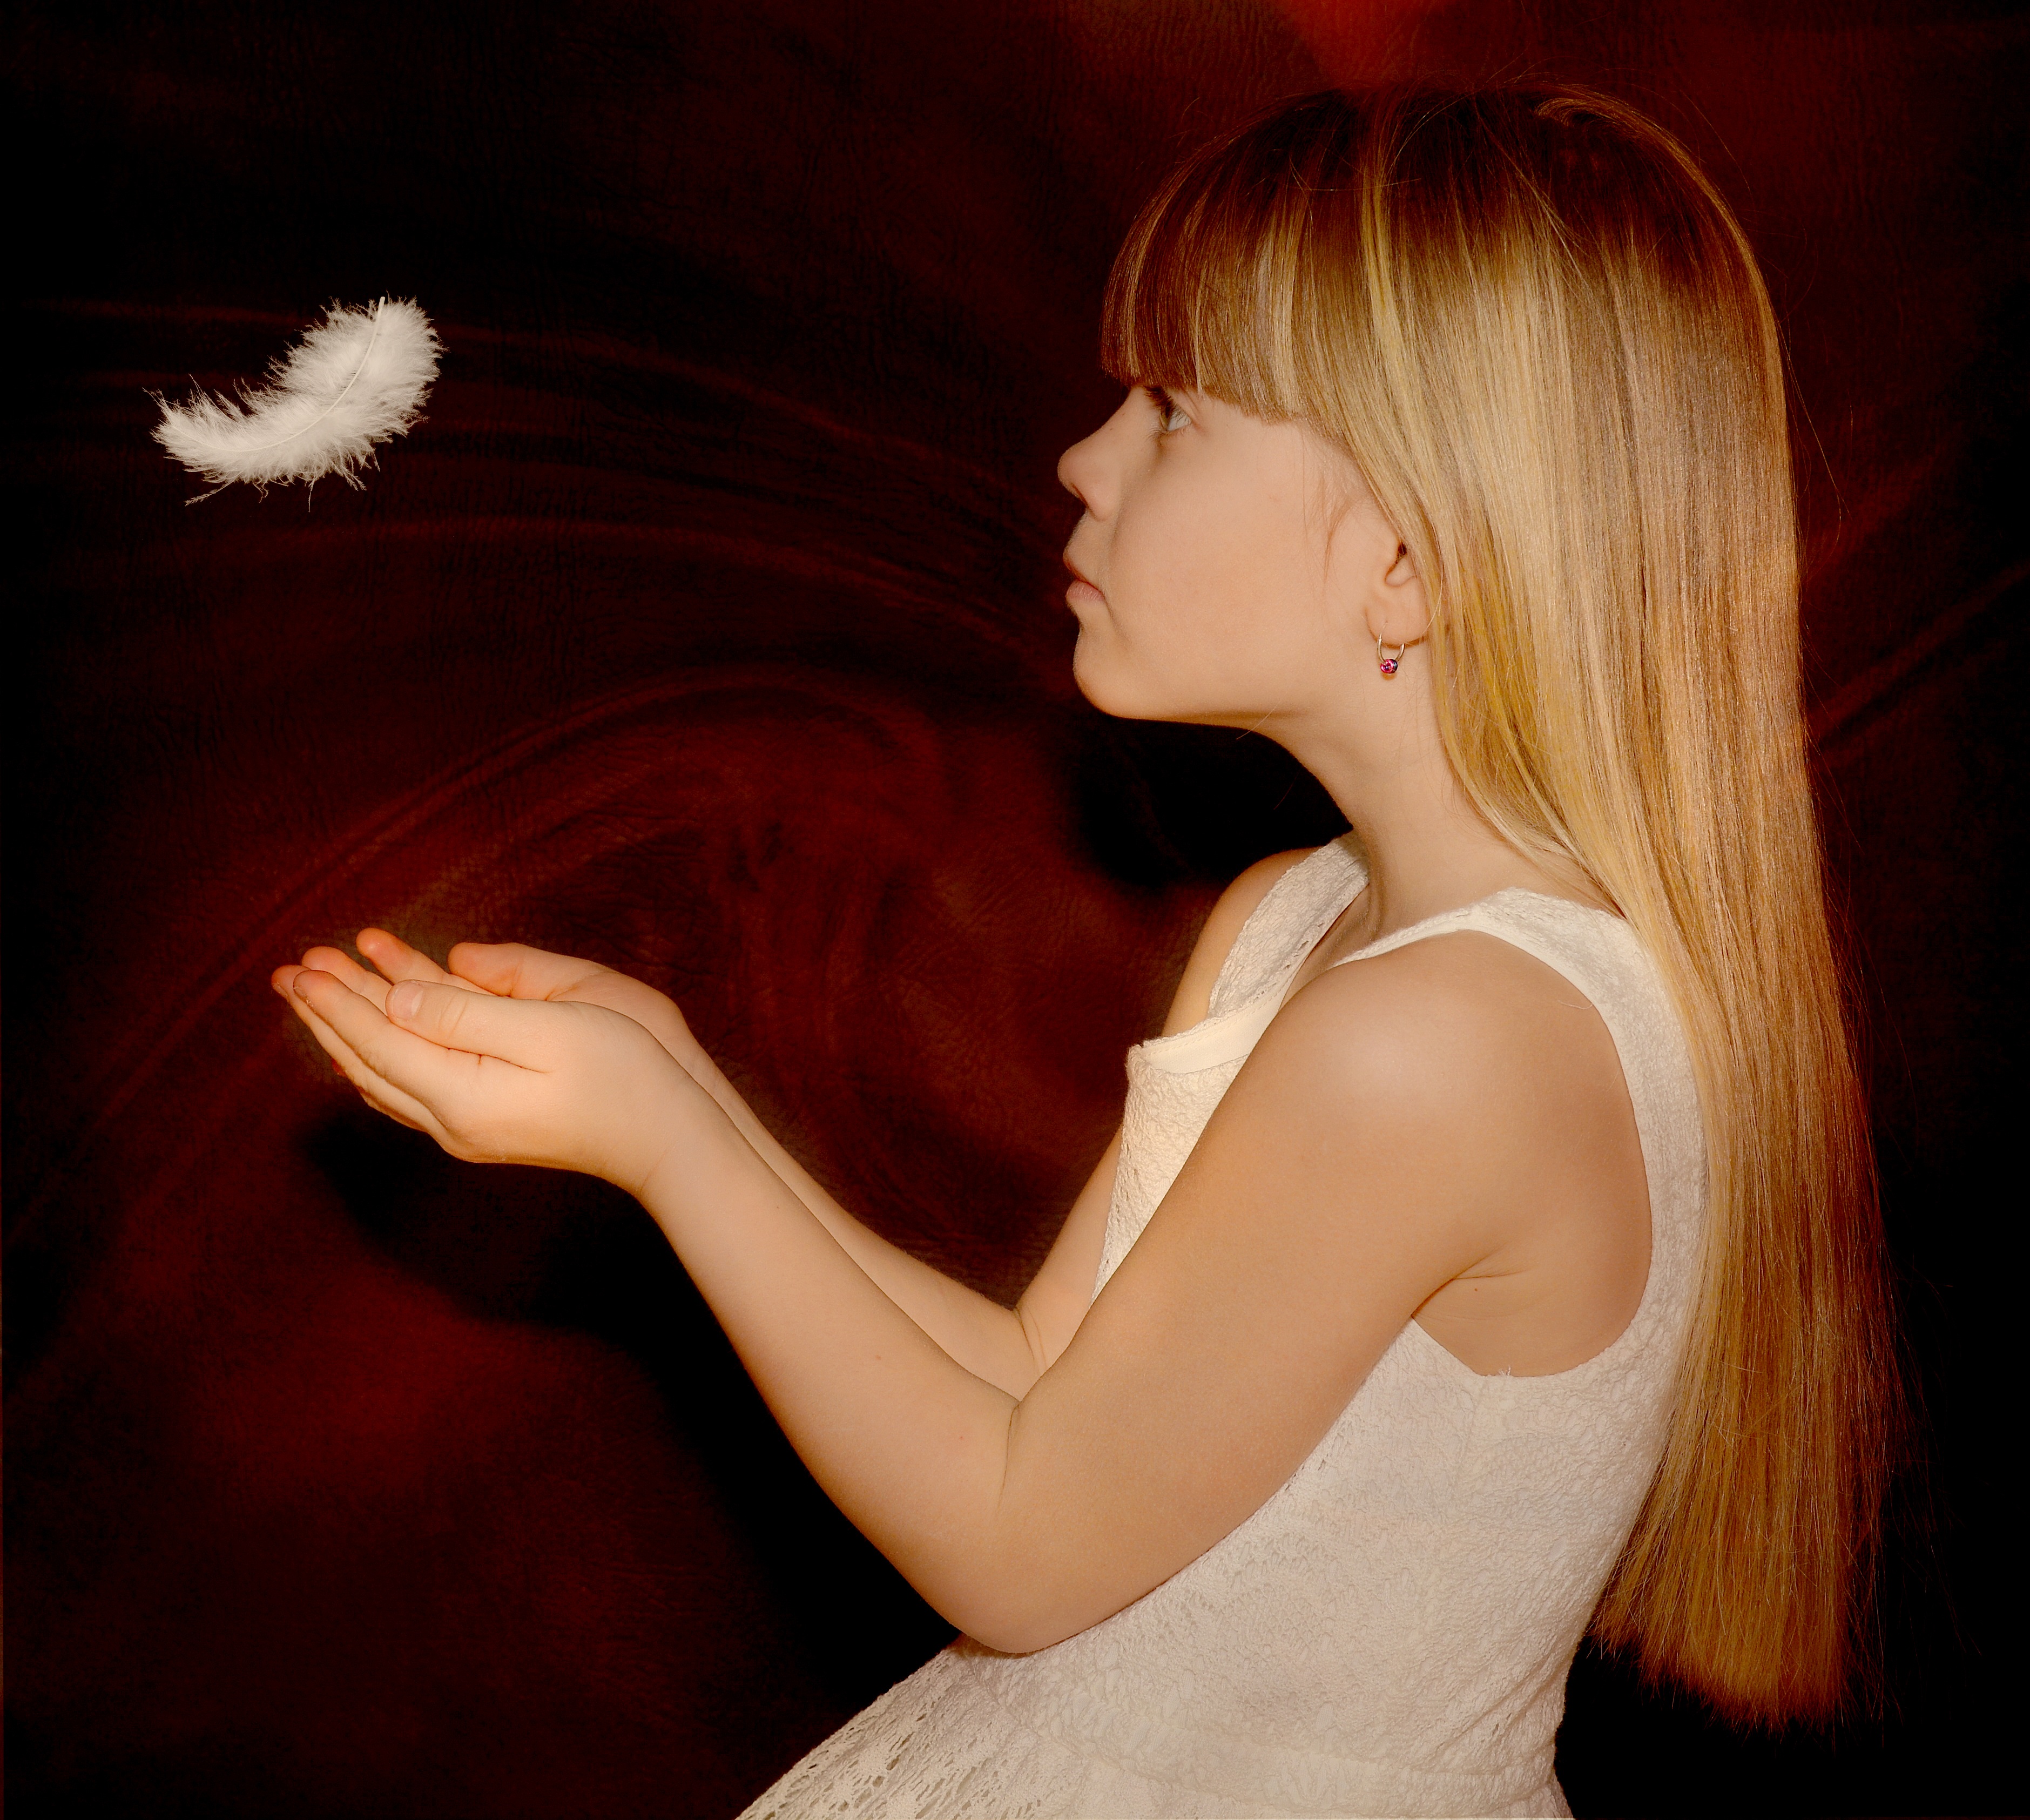
hand, person, girl, woman, hair, photography, view, dark, portrait, model, spring, red, romance, child, lady, hairstyle, long hair, human body, face, beauty, blond, organ, emotion, interaction, photo shoot, brown hair, sense, art model